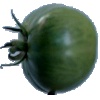
Label: Tomato not Ripened 1